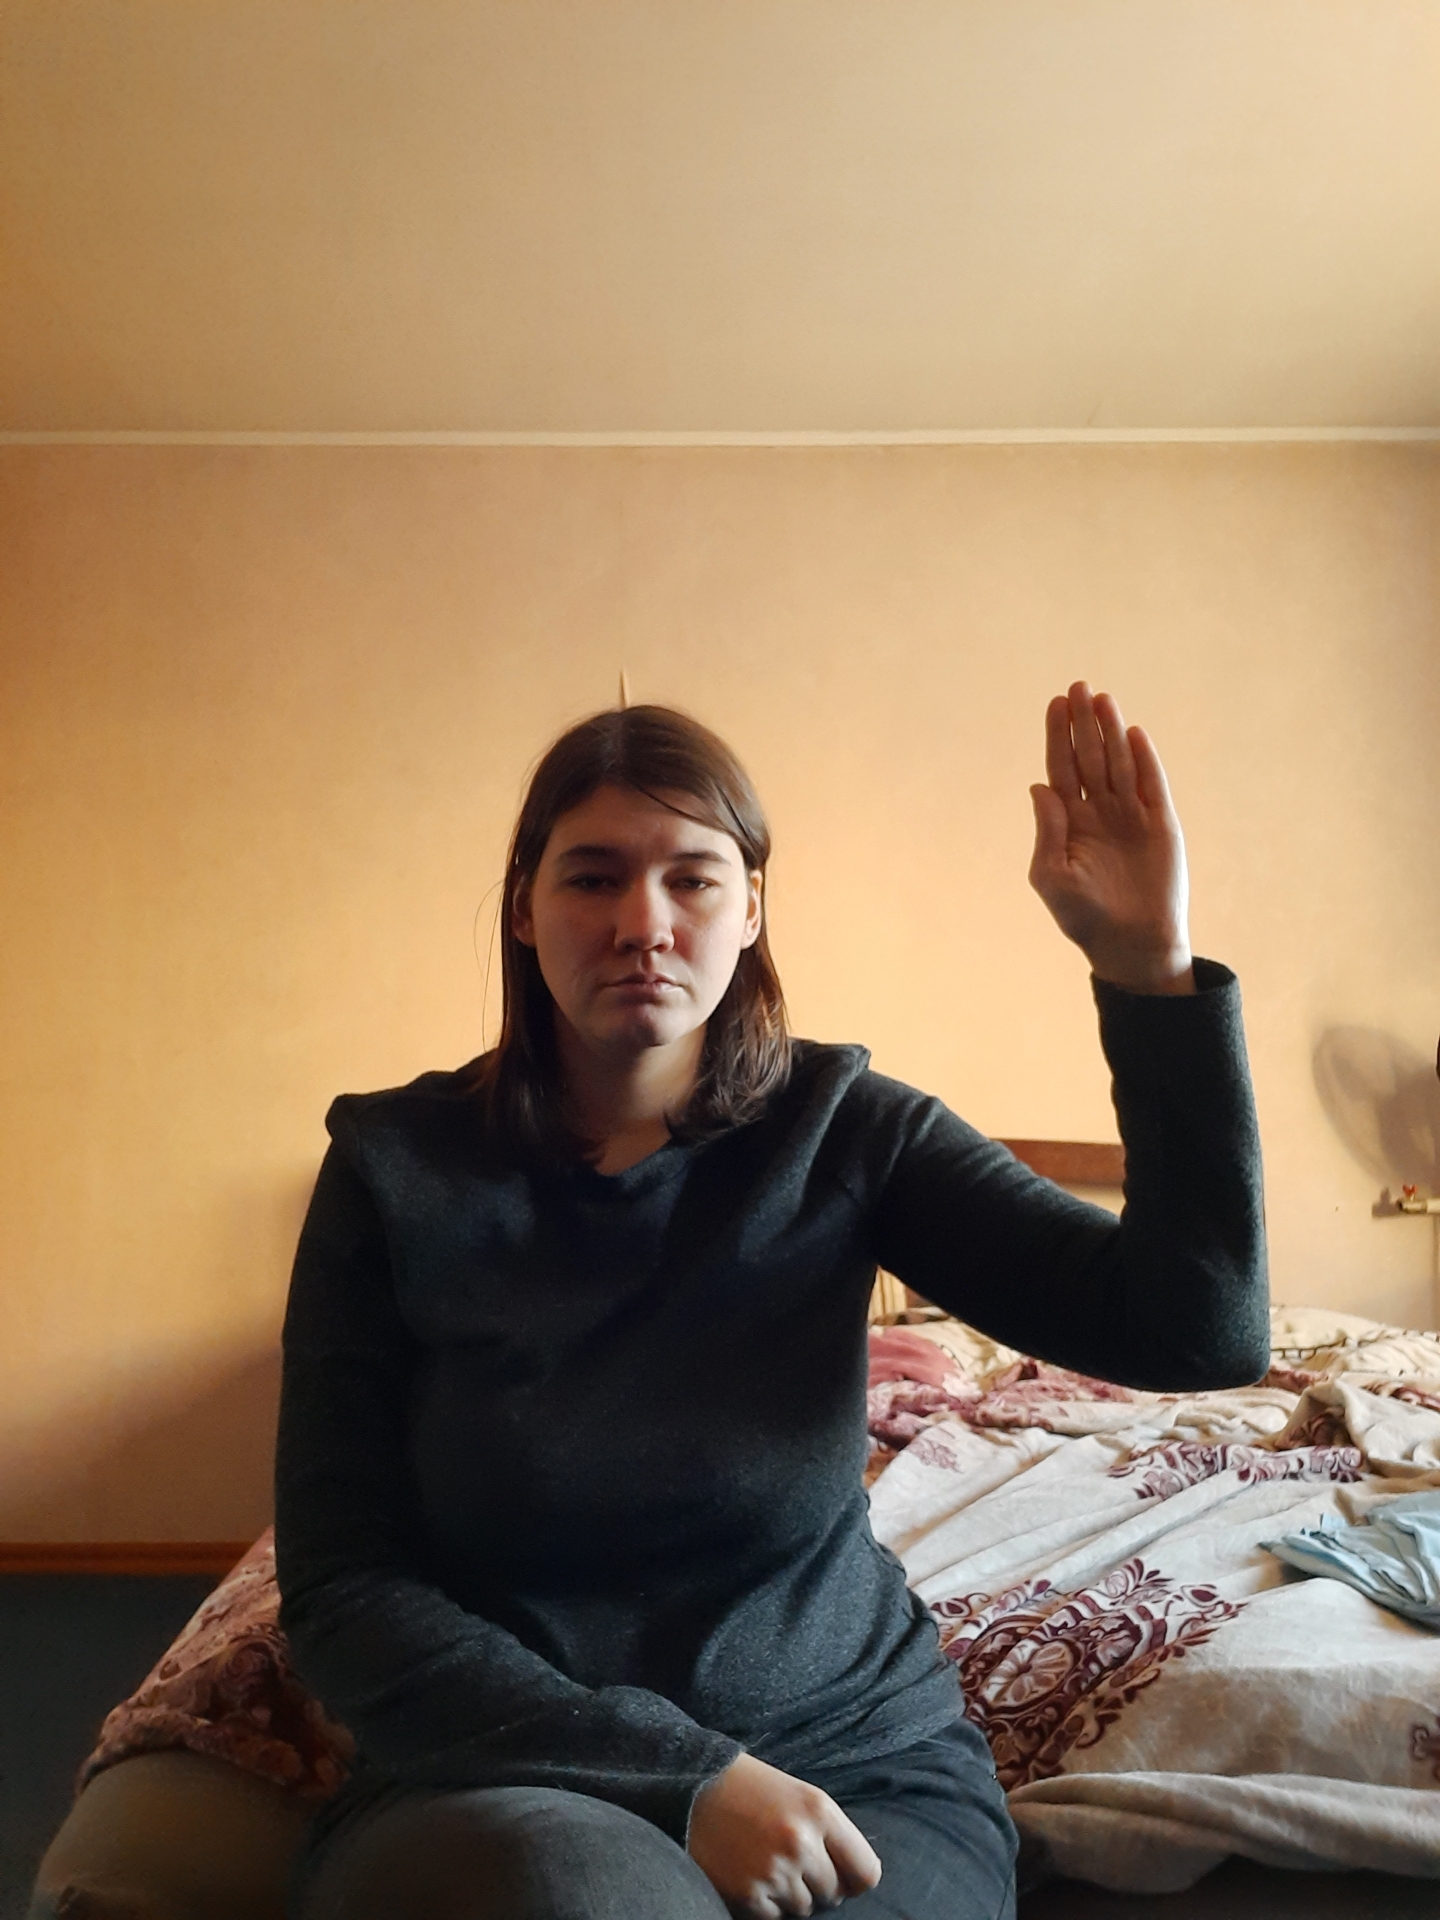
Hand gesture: stop